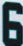
Number: 6